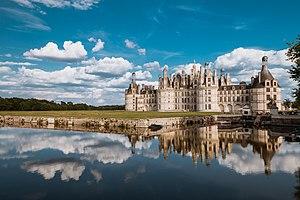
Château de Chambord situé dans la commune de Chambord, dans le département de Loir-et-Cher en région Centre-Val de Loire. Русский: Замок Шамбор, департамент Луар и Шер, Франция. Українська: Замок Шамбор, департамент Луар-і-Шер, Франція.
La Renaissance française est un mouvement artistique et culturel situé en France entre le milieu du XVᵉ siècle et le début du XVIIᵉ siècle. Étape de l'époque moderne, la Renaissance apparaît en France après le début du mouvement en Italie et sa propagation dans d'autres pays européens.
Le château de Chambord est un château français situé dans la commune de Chambord, dans le département de Loir-et-Cher en région Centre-Val de Loire.